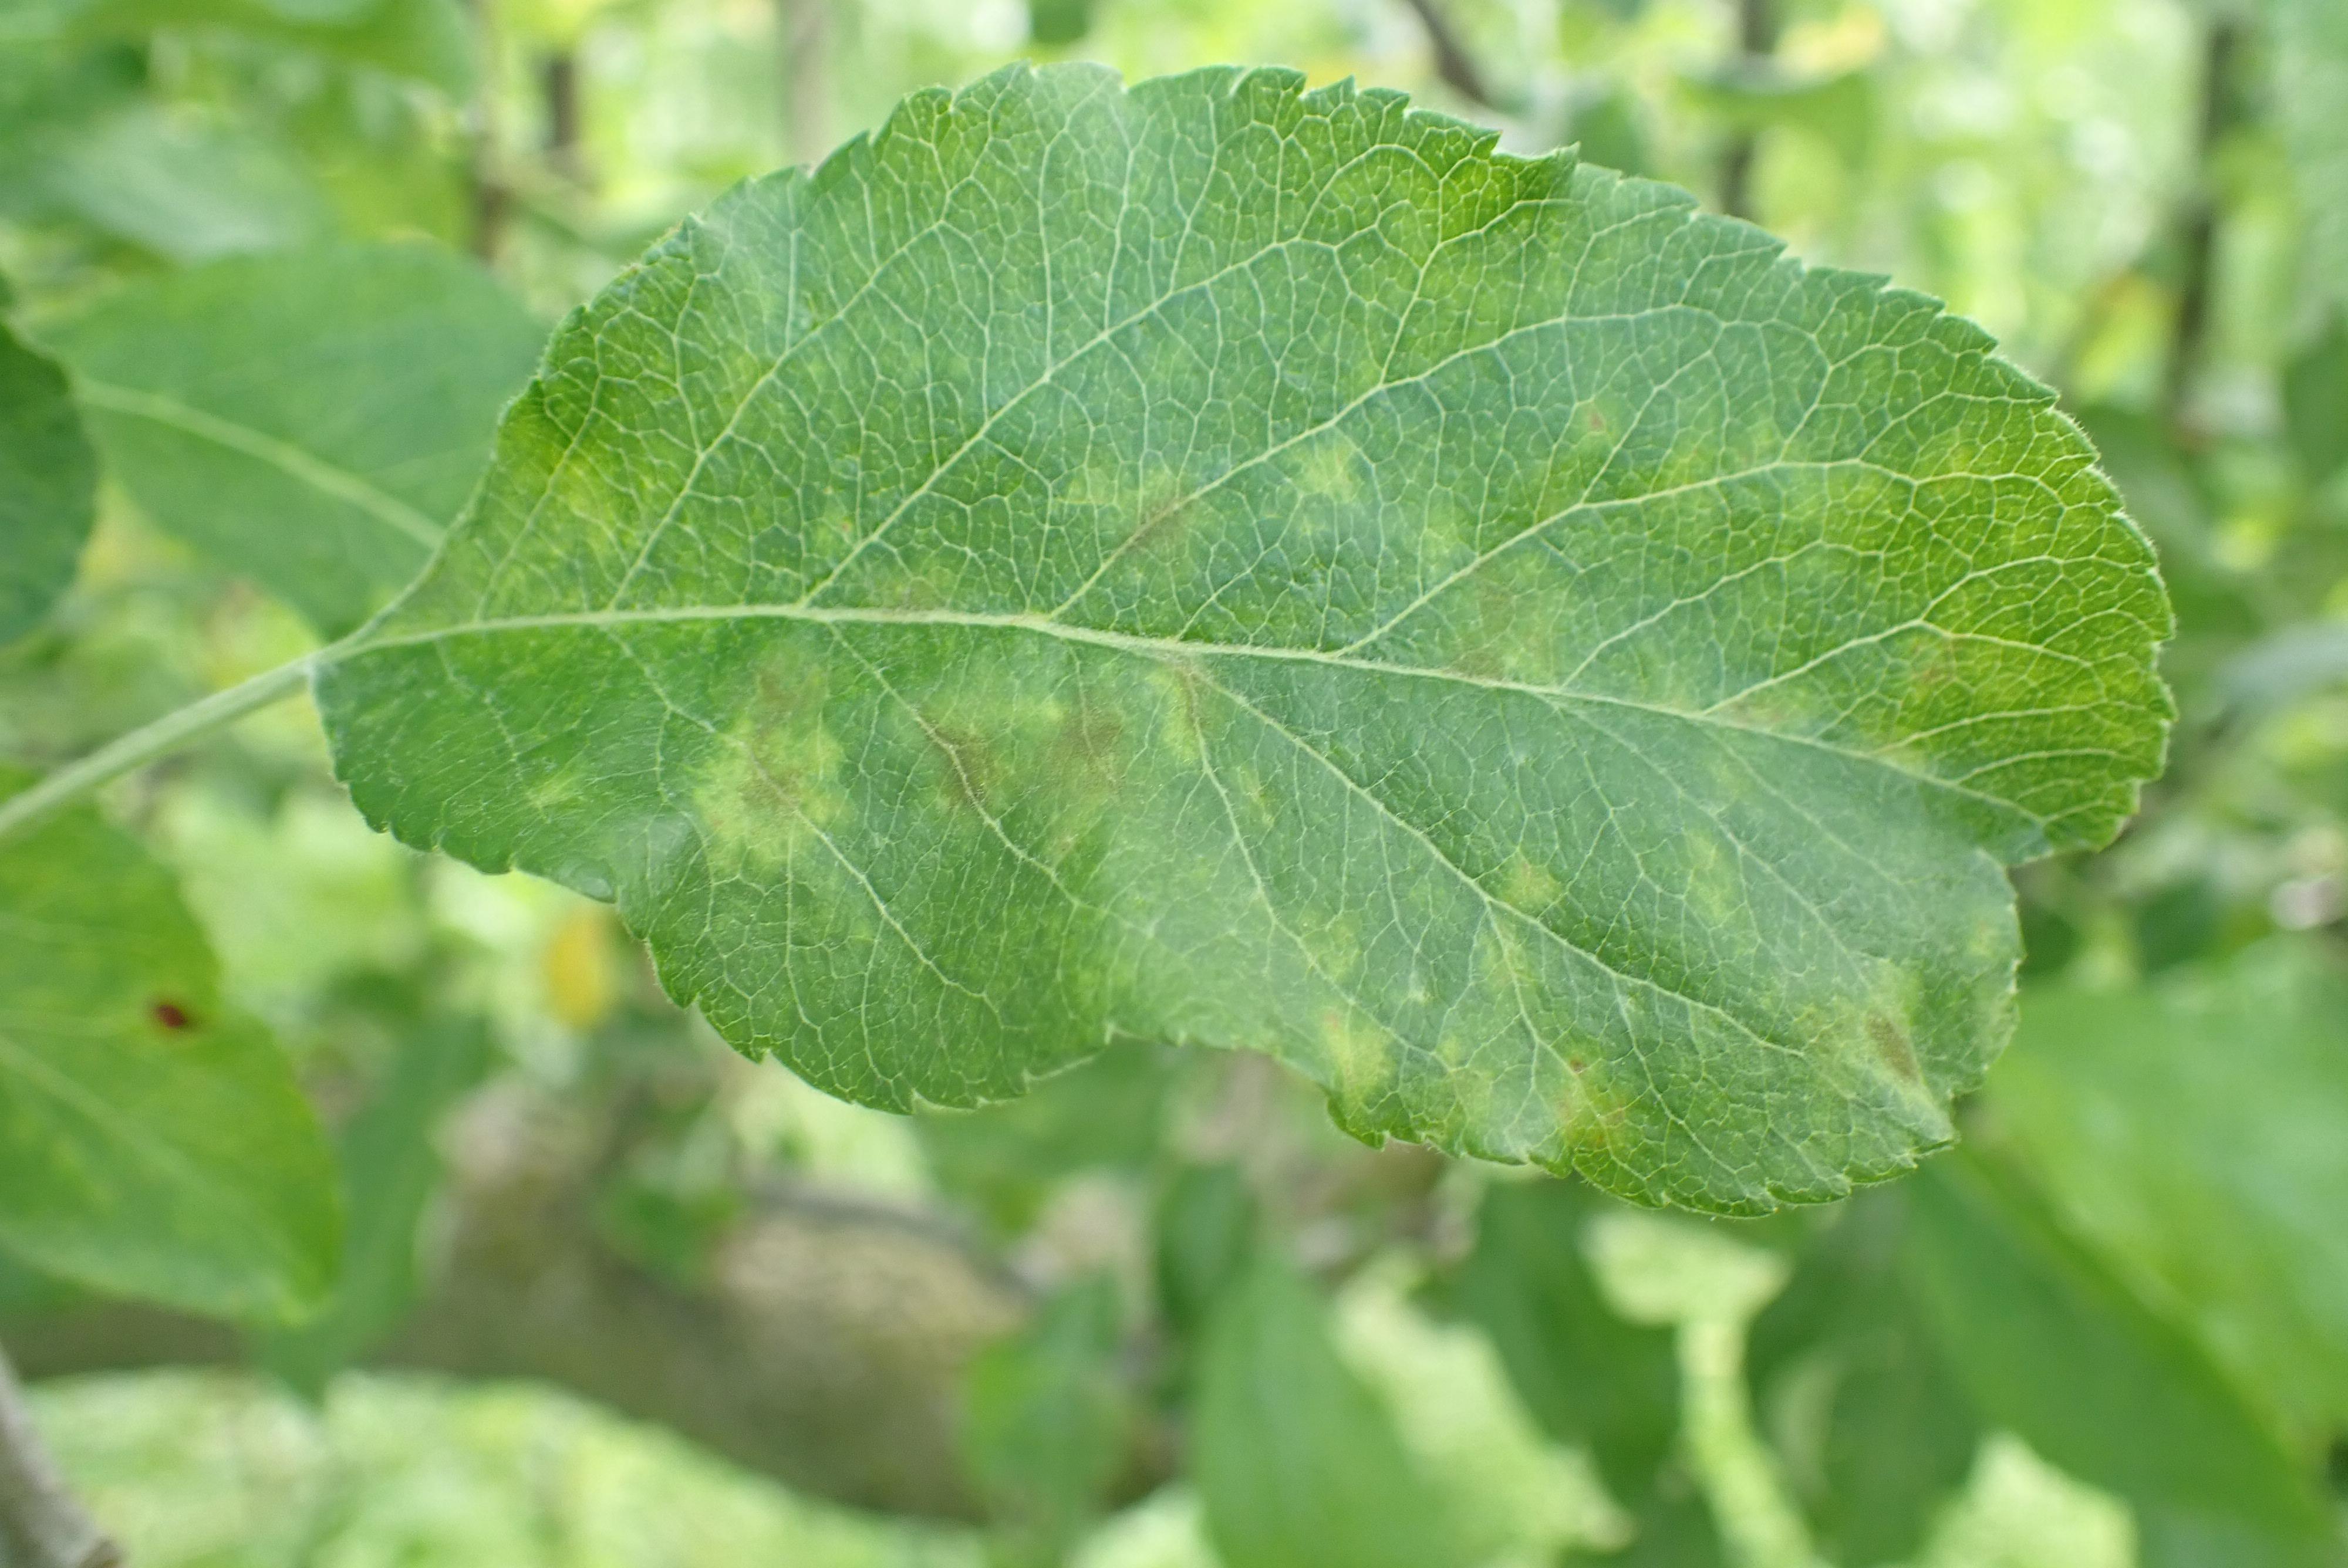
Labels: scab